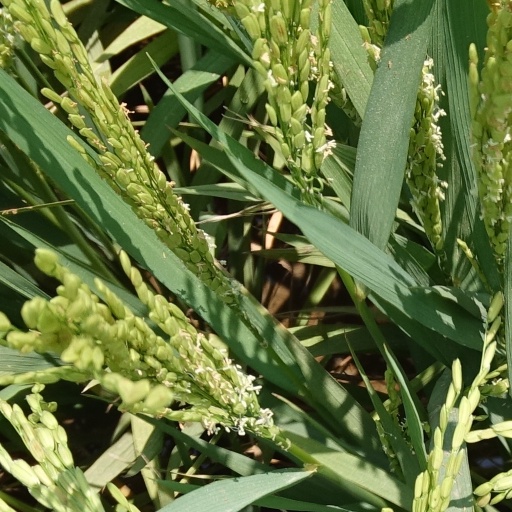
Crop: rice